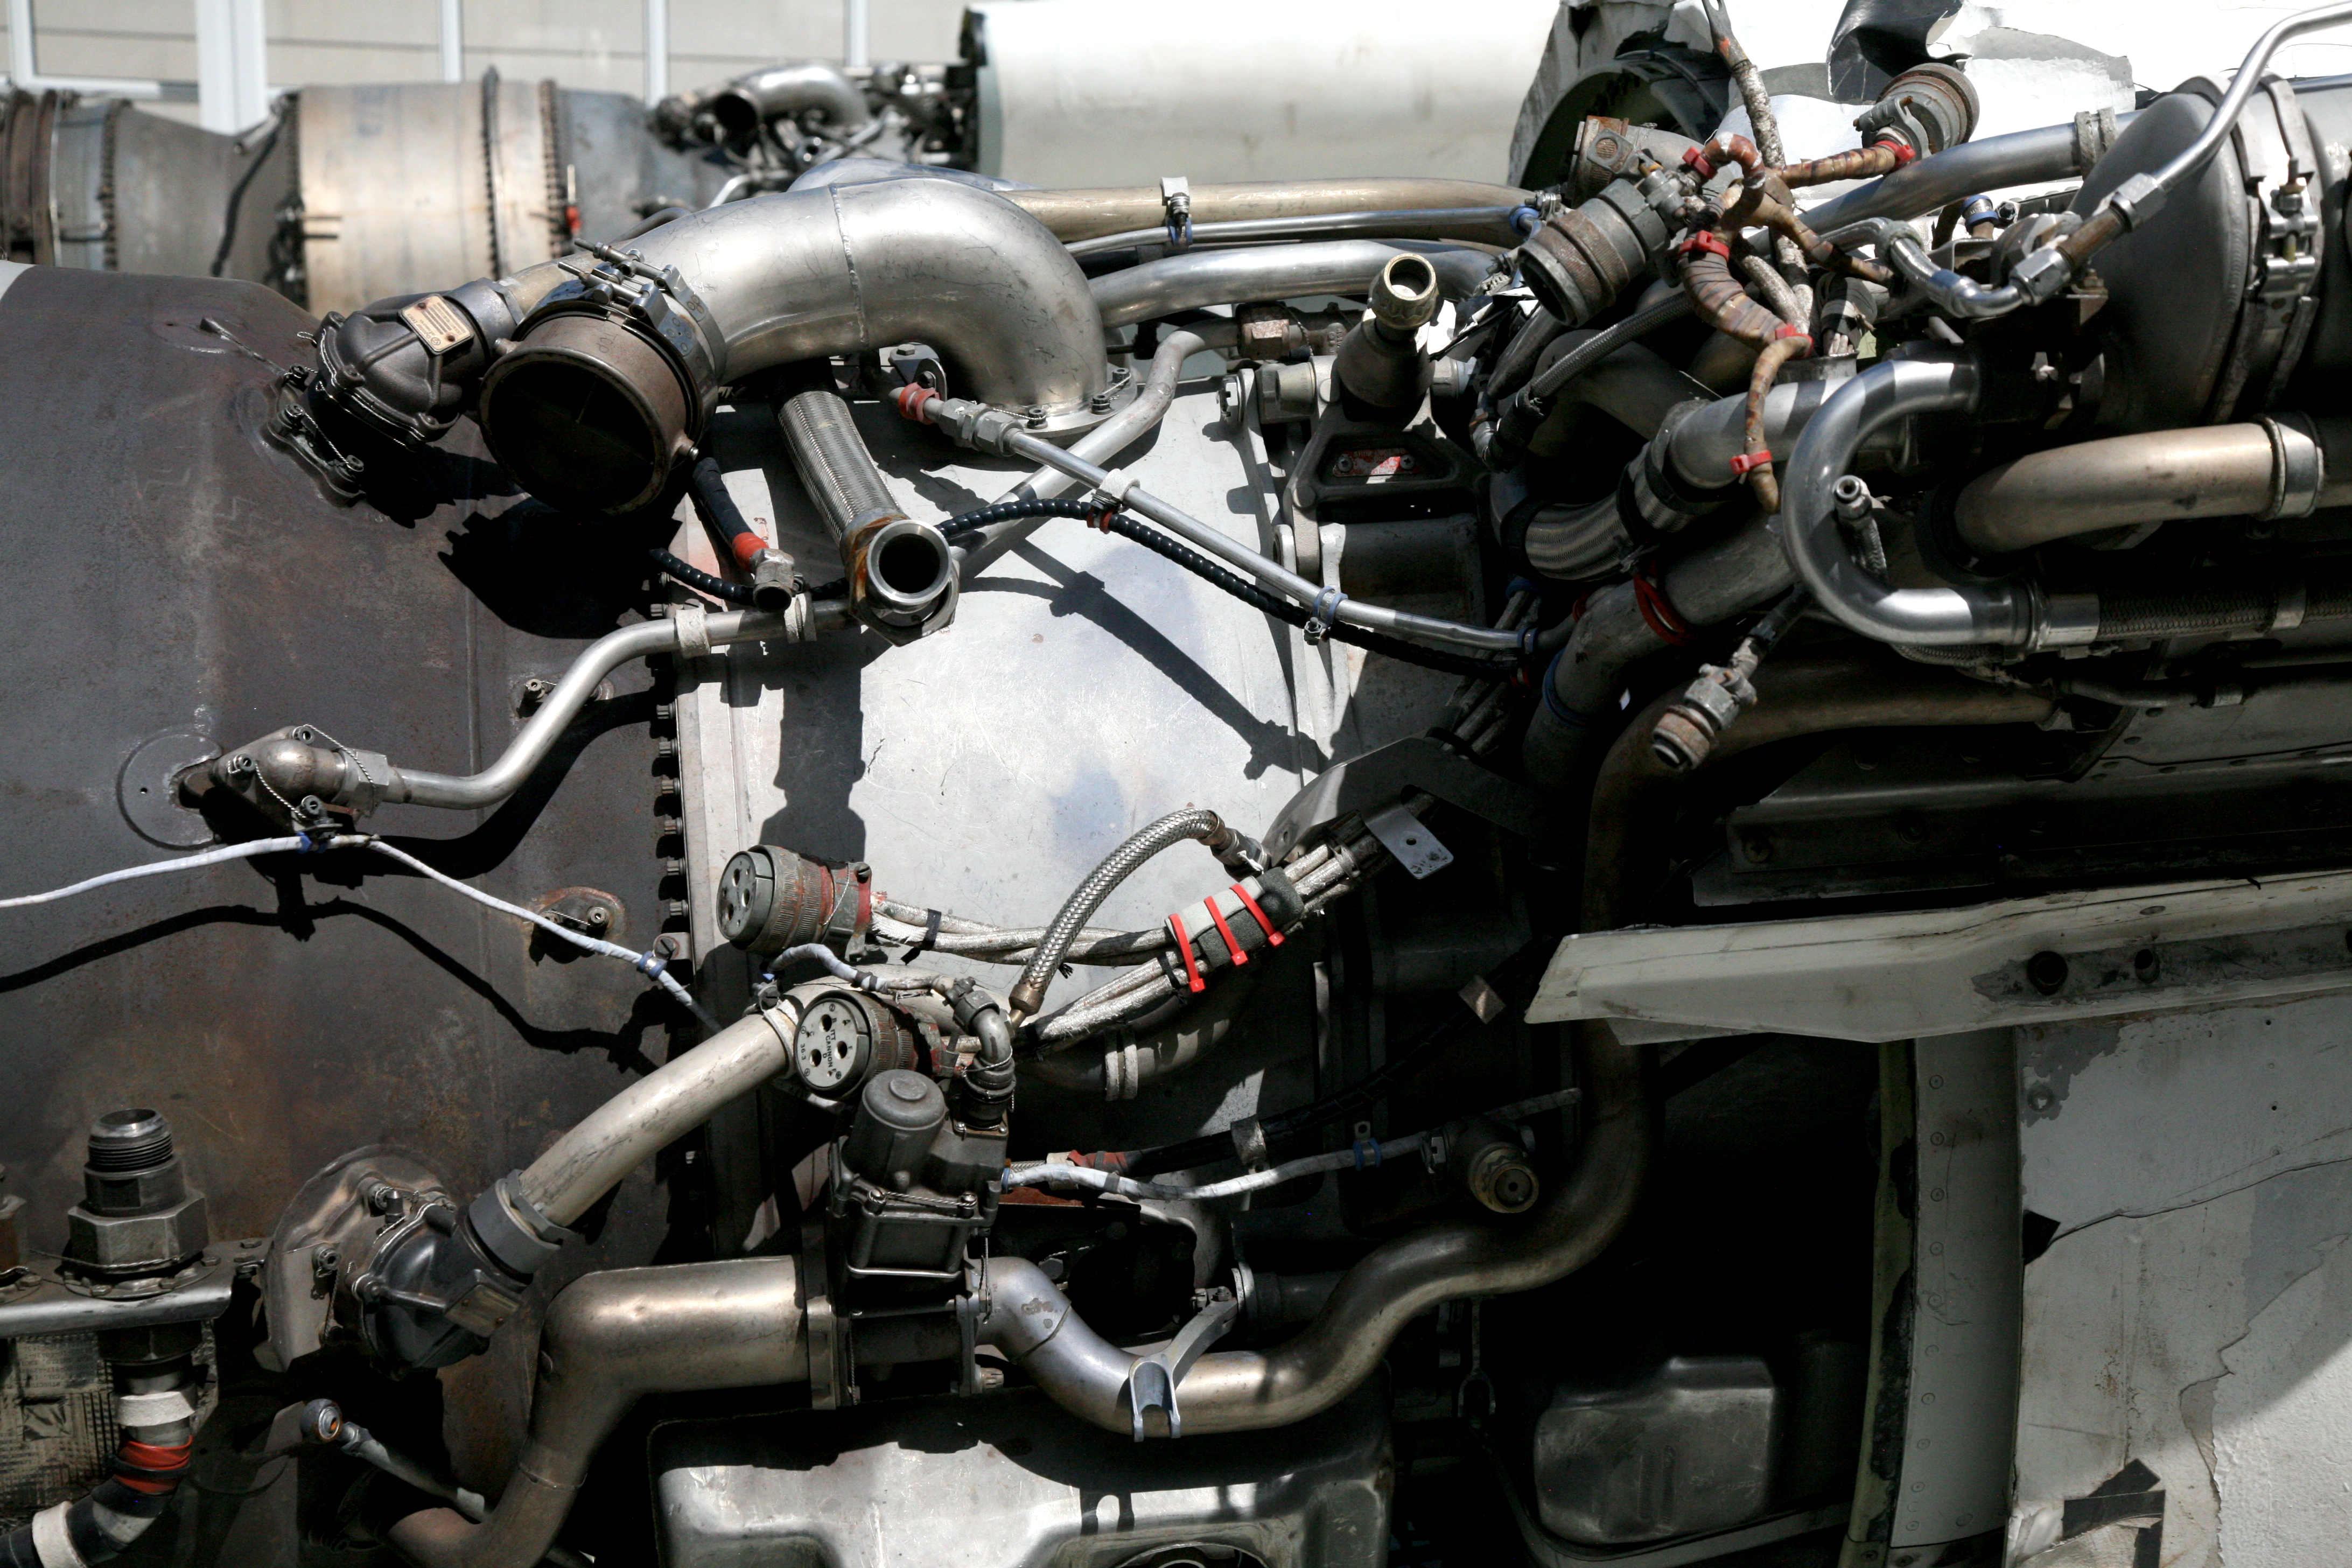
cloud, car, vehicle, canon, park, chicago, children, nuages, illinois, engine, fountain, urbanlandscape, enfants, millennium, canon5d, joie, millenniumpark, clats, bridgeway, racteur, artinstituteofchicago, automobile make, automotive exterior, luxury vehicle, family car, aircraft engine, automotive engine part